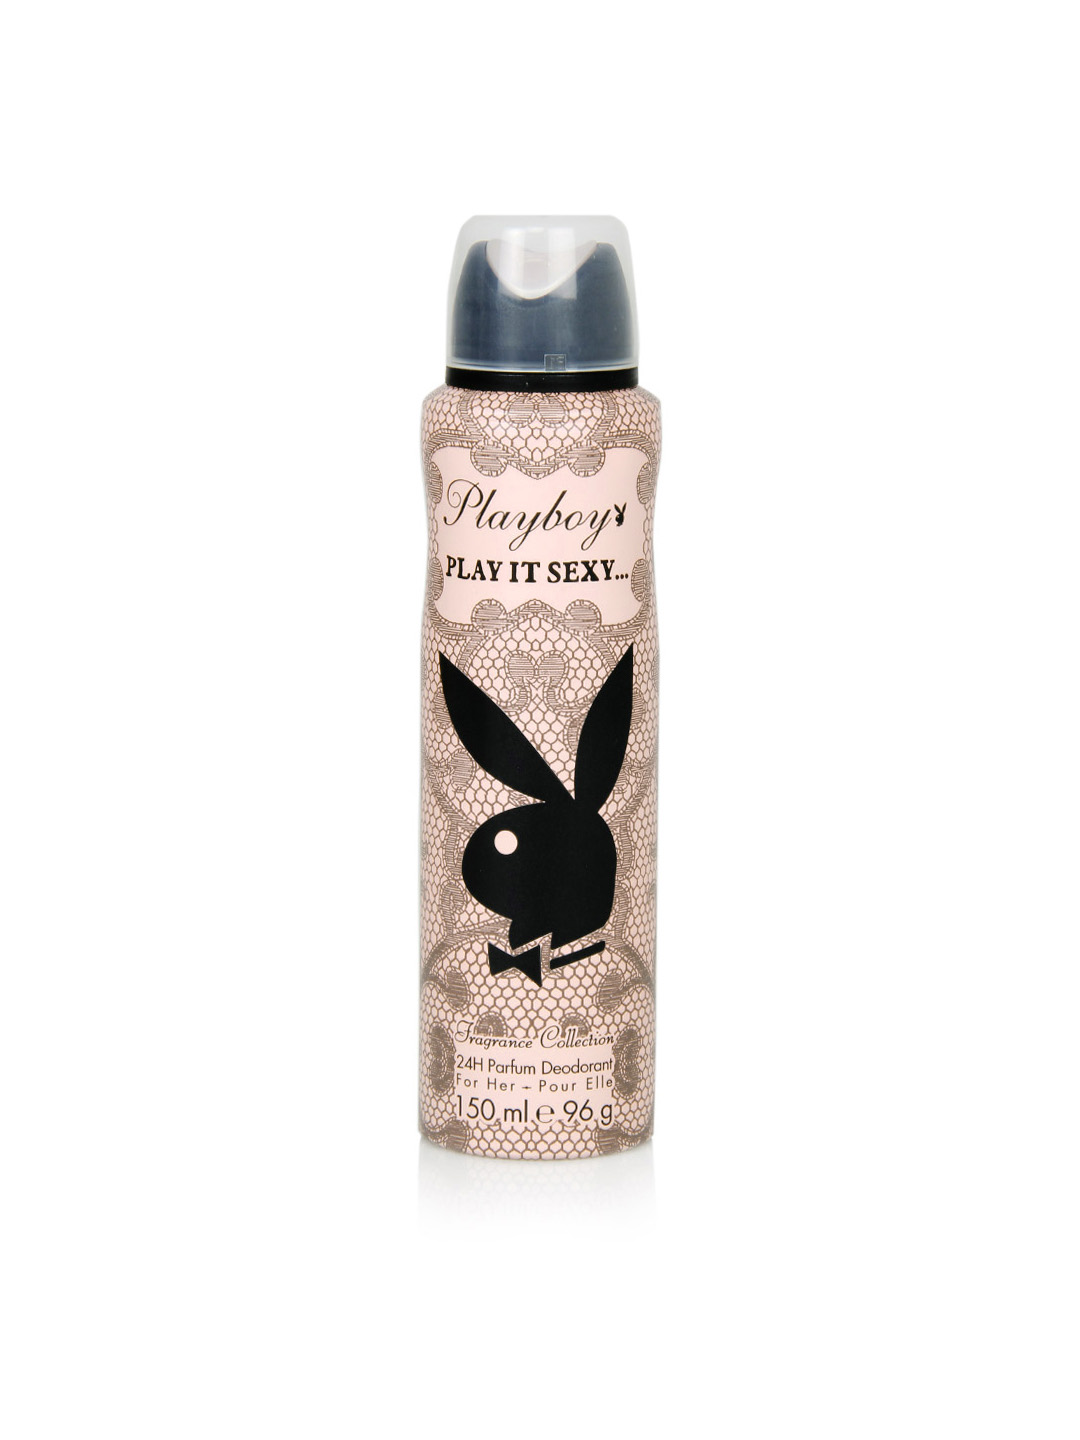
Playboy Women Play it Sexy Deo
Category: Personal Care / Fragrance / Deodorant
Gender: Women
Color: Pink
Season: Spring 2017
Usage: Casual